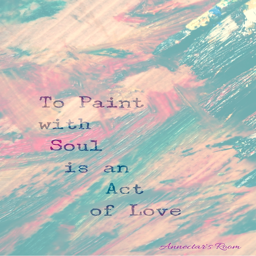
to paint is an act of love : artists tell what drives their art